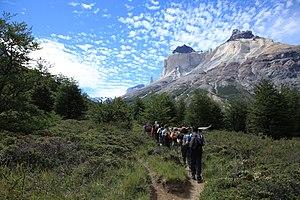
Une montagne est une forme topographique de relief positif, à la surface de planètes telluriques, et faisant partie d'un ensemble — une chaîne de montagnes — ou formant un relief isolé. Elle est caractérisée par son altitude et, plus généralement, par sa hauteur relative, voire par sa pente. Il n'existe toutefois pas de définition unique de ce qu'est une montagne, terme apparu entre le Xᵉ et le XIIᵉ siècle, et de nombreux régionalismes coexistent pour décrire les formes de relief. Elle peut désigner à la fois un sommet pentu et une simple élévation de terrain, comme une colline, aussi bien que le milieu dans son ensemble. Les montagnes prennent en effet des formes très diverses en fonction des processus qui mènent à leur orogenèse : des escarpements de marges continentales et rifts en domaine extensif, aux chaînes de collision et plissement, en passant par les phases de subduction créant des volcans de type explosif en arcs insulaires ou le long de cordillères, sans oublier le volcanisme de point chaud de type effusif ni les intrusions mises au jour par l'érosion.